Nuevas Ideas

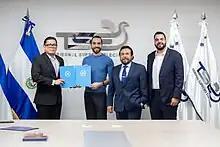
The registration of Bukele and Ulloa's 2024 candidacies with the TSE

The party originally scheduled to hold its primary elections on 2 July 2023, but after the reductions of municipalities and legislative seats was approved in June 2023, the party postponed its primary elections to 9 July 2023. In December 2022, Castro stated that Nuevas Ideas aimed to win 70 seats in the Legislative Assembly, but after the reduction of both seats in the Legislative Assembly and number of municipalities, Castro stated that the party aimed to win all 60 seats on the legislature and all 44 municipalities; Castro's revised projections were criticized by opposition politicians. During the primaries, Nuevas Ideas members voted to select the party's candidates for president, vice president, 60 deputies to the Legislative Assembly, 44 mayors, and 20 deputies to PARLACEN. On 26 October 2023, Nuevas Ideas officially began the process to register Bukele and Ulloa's presidential and vice presidential candidacies, respectively. Both of their candidacies were registered by the TSE on 3 November 2023 with four of the five TSE magistrates voting in favor. Their candidacies were approved amidst various requests by opposition groups to have their candidacies rejected. On 30 November 2023, the Legislative Assembly granted both Bukele and Ulloa leaves of absence so that they could both focus on their re-election campaign; the Legislative Assembly voted to appoint Claudia Rodríguez de Guevara, a member of Nuevas Ideas, as acting president.